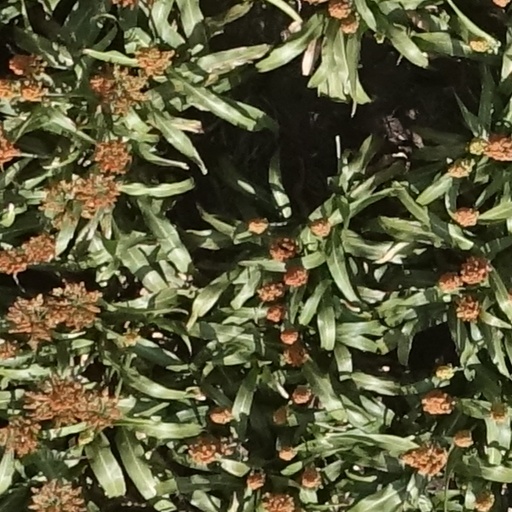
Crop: sorghum